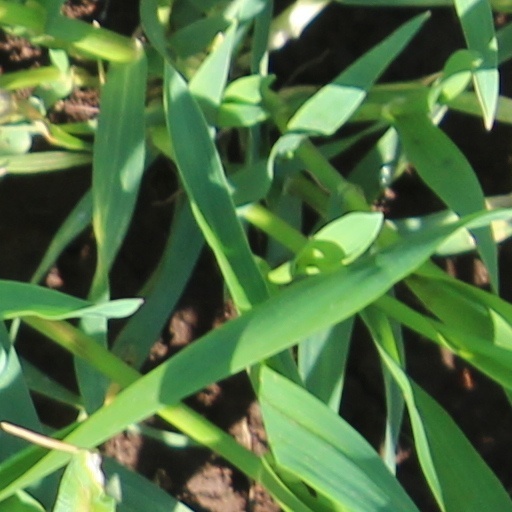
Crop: wheat